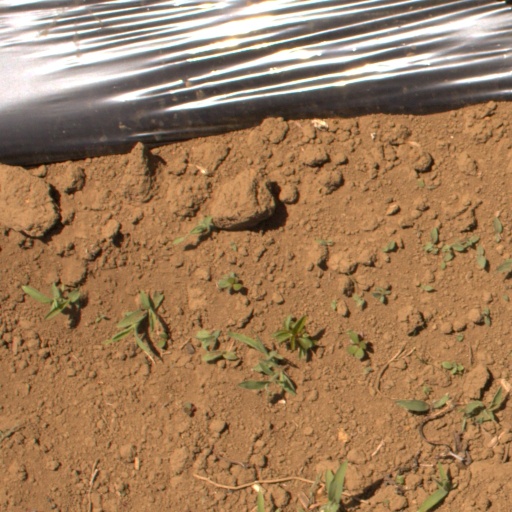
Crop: Jerusalem artichoke